Sertoli–Leydig cell tumour

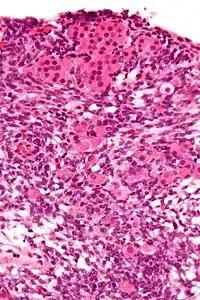
Micrograph of a Sertoli–Leydig cell tumour. The Leydig cells have abundant eosinophilic or light pink cytoplasm. The Sertoli cells have a pale/clear cytoplasm. H&E stain.

Sertoli–Leydig cell tumour is a group of tumors composed of variable proportions of Sertoli cells, Leydig cells, and in the case of intermediate and poorly differentiated neoplasms, primitive gonadal stroma and sometimes heterologous elements. The tumor secretes testosterone. It is a member of the sex cord-stromal tumour group of ovarians and testicular tumors.